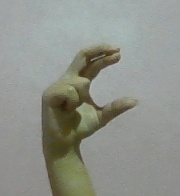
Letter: thal